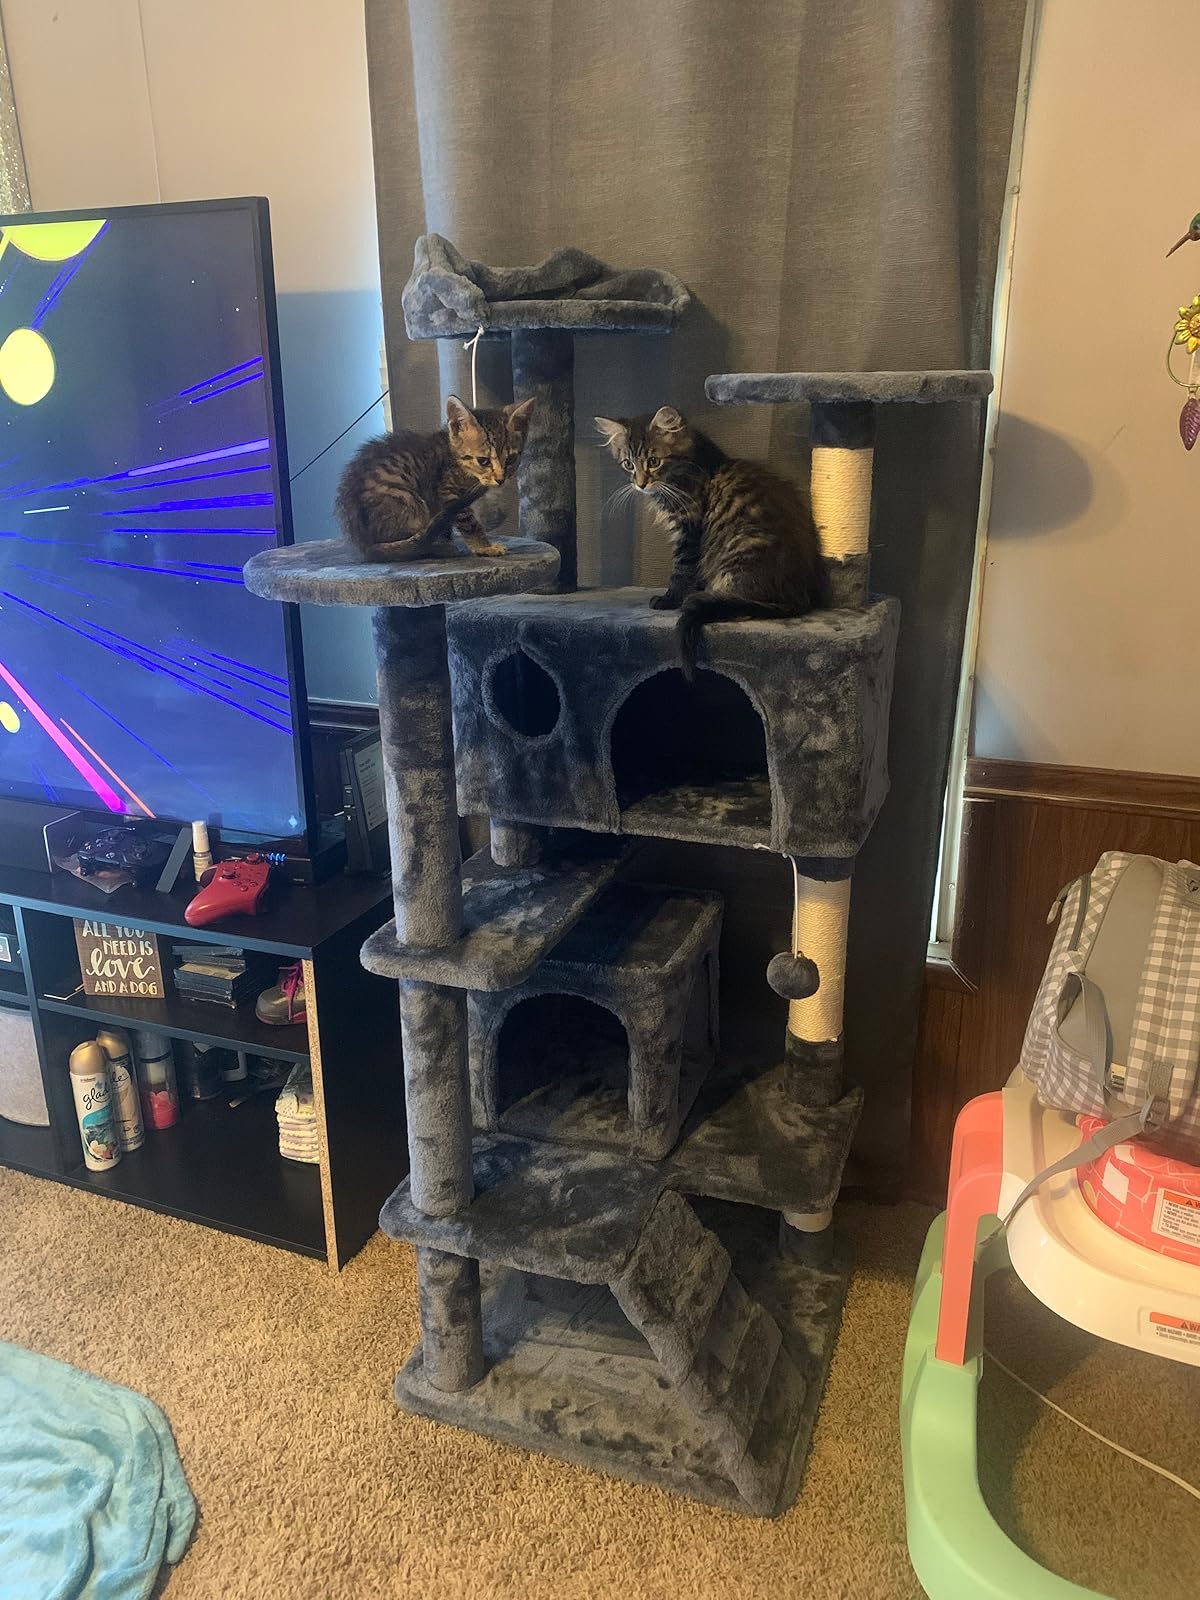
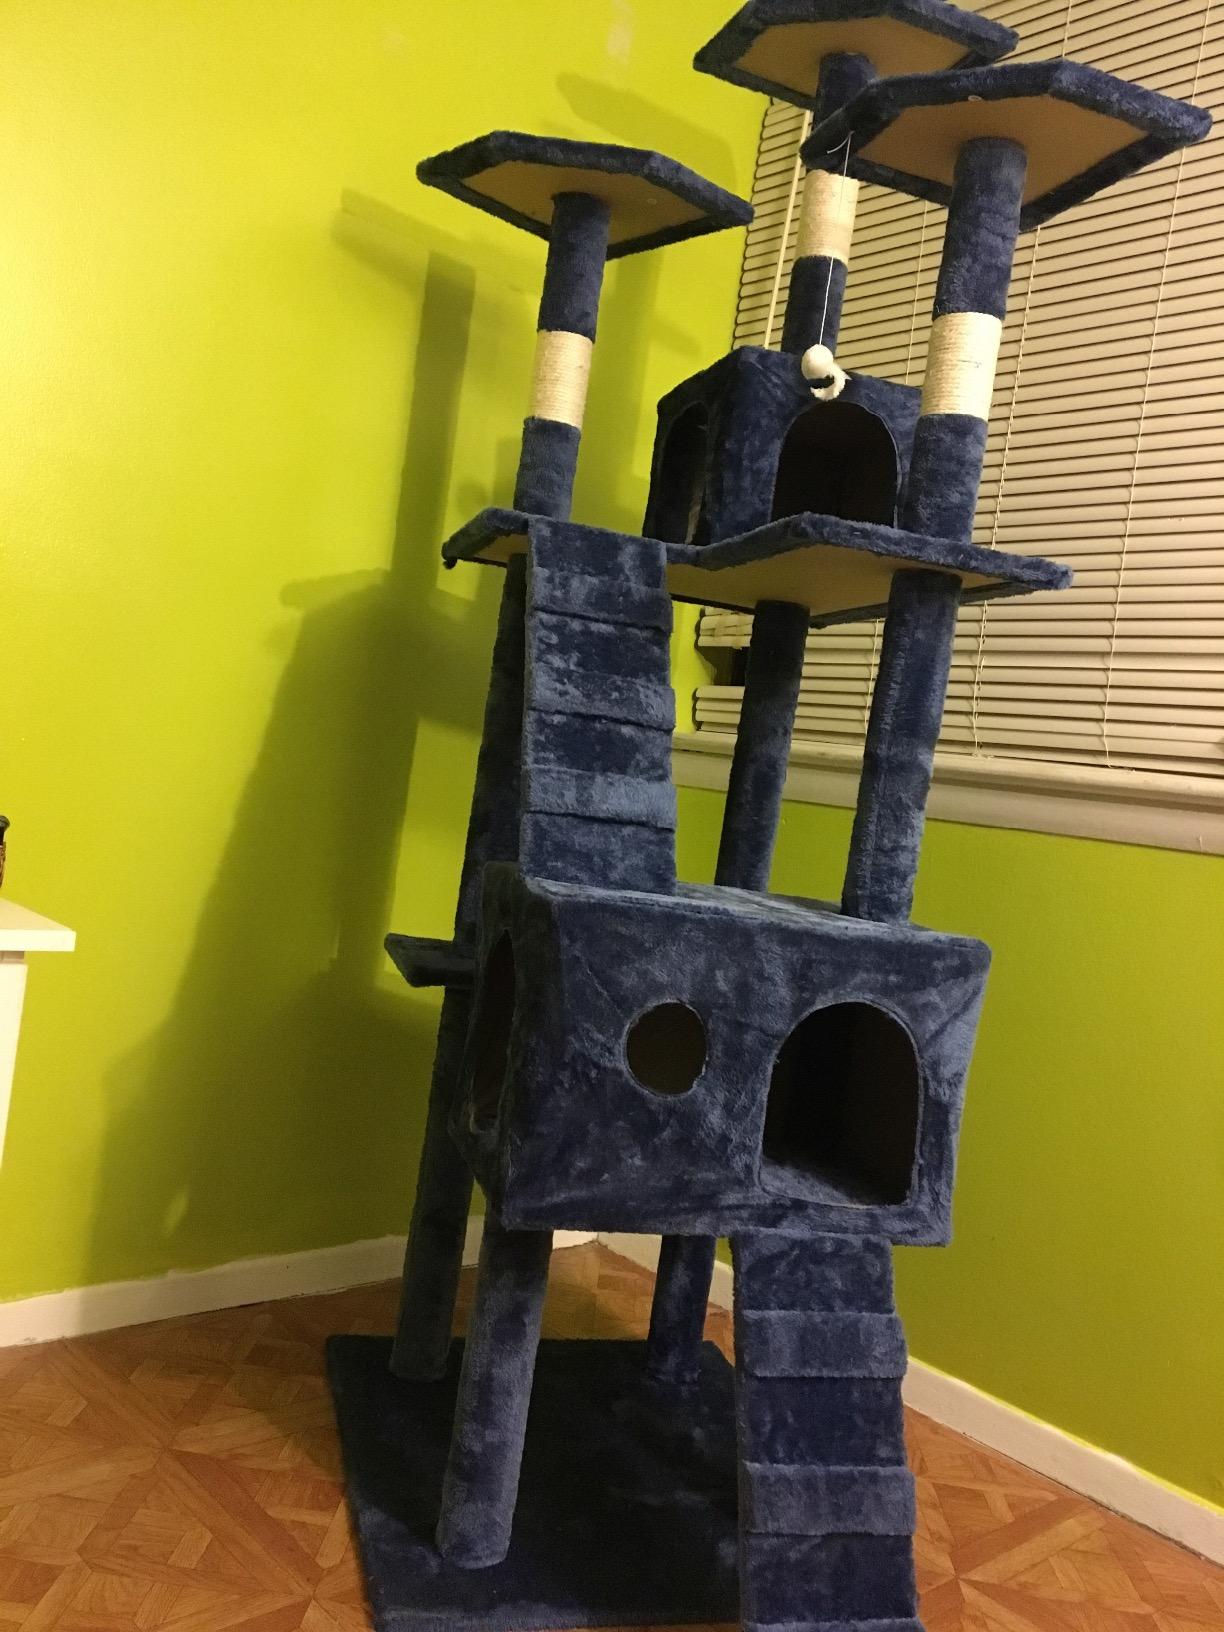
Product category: items_cat tree
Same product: no